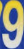
Number: 9